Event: Nepal Earthquake
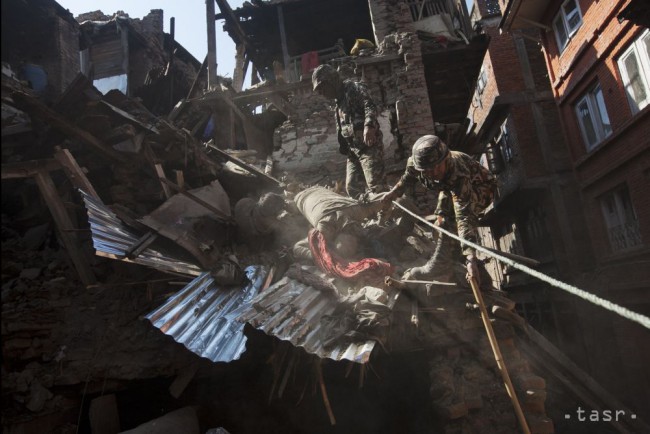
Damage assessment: damage